Gladiator-At-Law

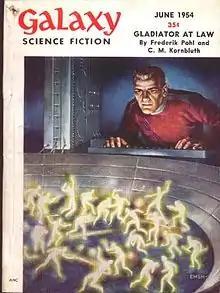
"Gladiator-at-Law" was serialized in "Galaxy Science Fiction" in 1954, illustrated by Ed Emshwiller

Gladiator-At-Law is a satirical science fiction novel by American writers Frederik Pohl and Cyril M. Kornbluth. It was first published in 1955 by Ballantine Books and republished in 1986 by Baen Books.